Great Livermere

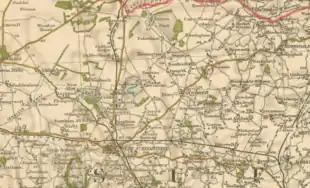

In 1870–72, John Marius Wilson's Imperial Gazetteer of England and Wales described the village as: